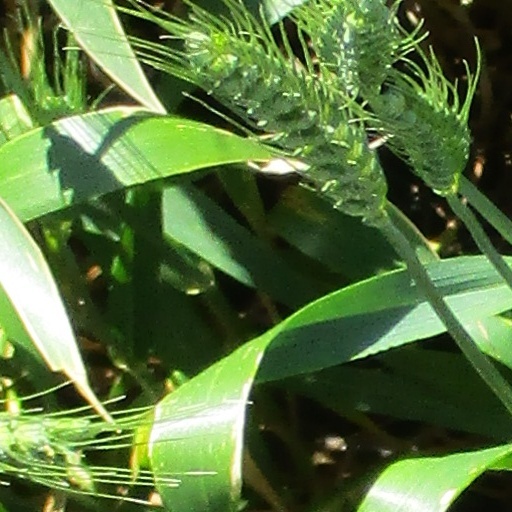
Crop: wheat